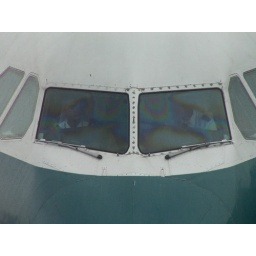
You can just see the pilots in this Cathay Pacific plane behind the iridescent windows